Talbot

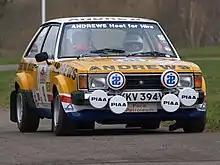
Talbot's Sunbeam Lotus

The Talbot factory team for the World Rally Championship was founded in 1979, after Peugeot had taken over Chrysler Europe and resurrected the Talbot name. In the team's inaugural season in the series, Tony Pond drove the Talbot Sunbeam Lotus to fourth place at the 1979 Rallye Sanremo. More success followed in the 1980 season; Guy Fréquelin brought Talbot the team's first podium by finishing third at the 1980 Rally Portugal, and then Henri Toivonen won the RAC Rally, becoming the youngest-ever driver to win a world rally. The rally was a big success for Talbot as the team also took the third and fourth places, driven by Fréquelin and Russell Brookes, respectively. This was also the last time that a two-wheel-drive car won the RAC Rally. In the manufacturers' world championship, Talbot placed sixth.